Michael Hayes (wrestler)

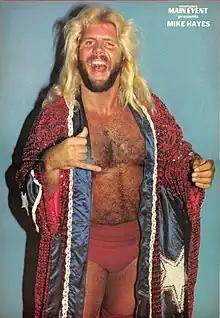
Hayes, 1985

Michael Joseph Seitz (born March 29, 1959) is an American retired professional wrestler and former musician. Seitz is best known for leading The Fabulous Freebirds under the ring name Michael "P.S." ("Purely Sexy") Hayes and for his role as an announcer under the name "Handsome" Dok Hendrix in the World Wrestling Federation (WWF). He is employed with WWE as Vice President, Creative Writing & Booking and is also a senior producer.